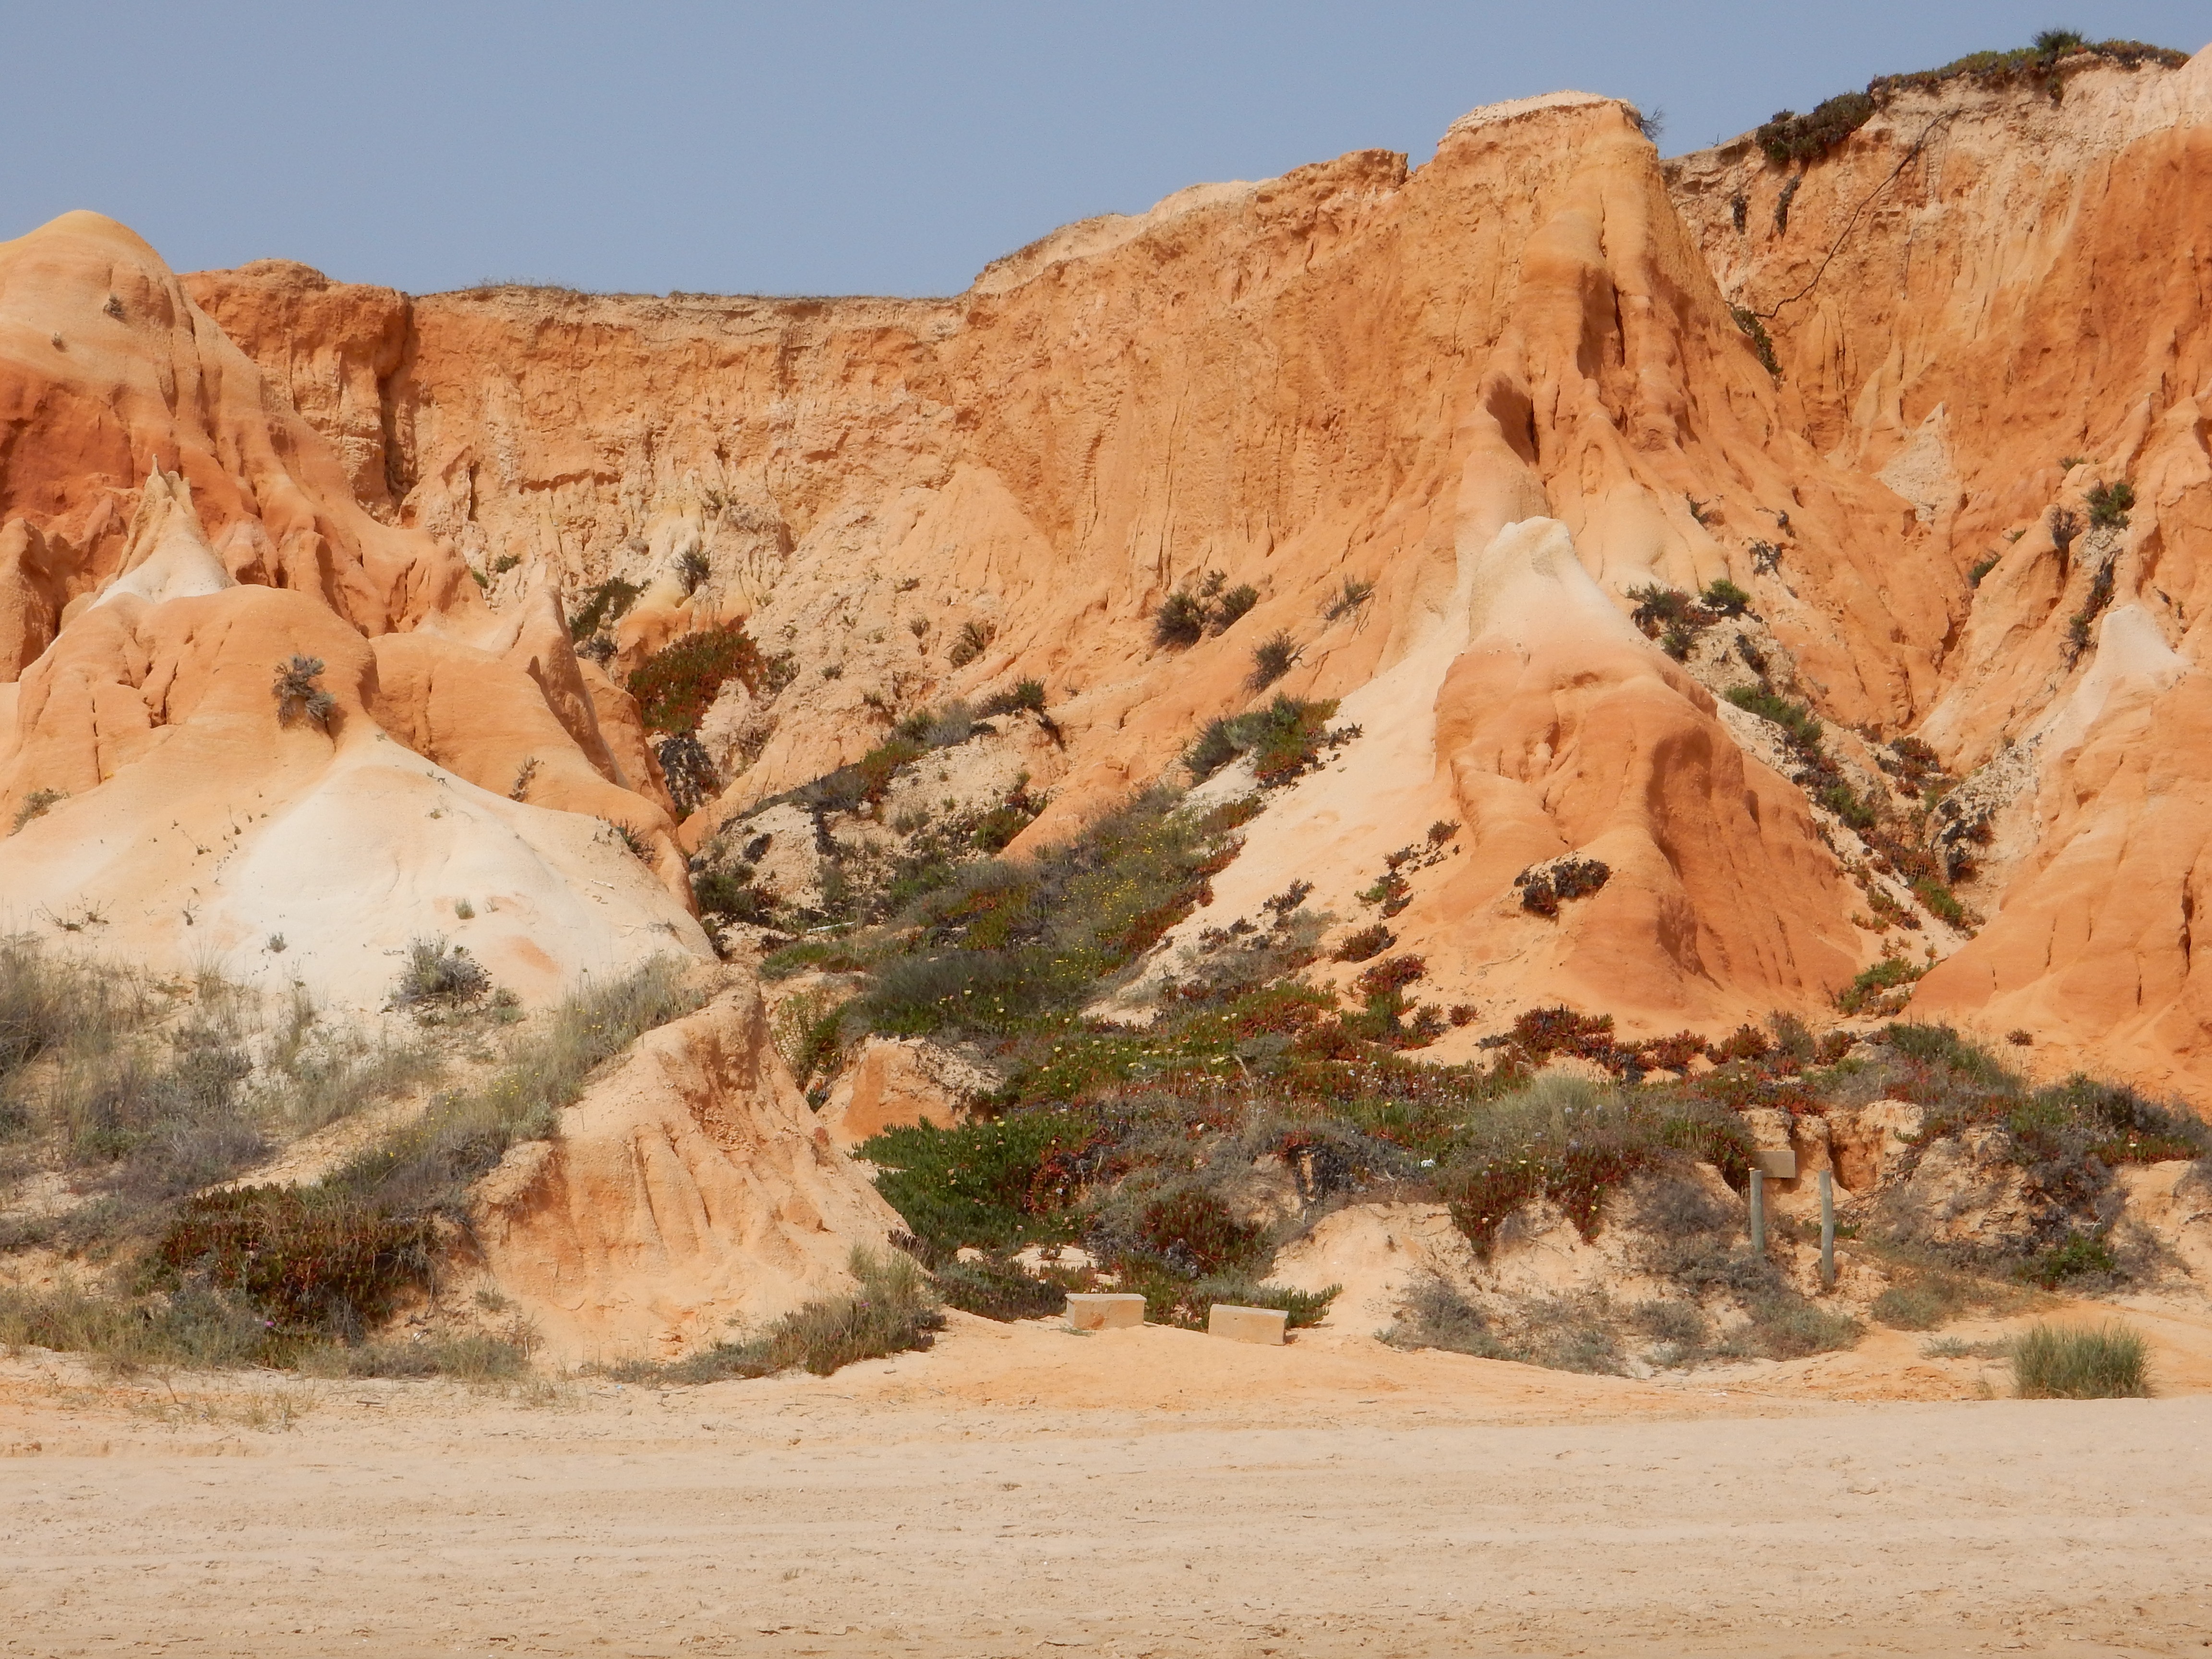
landscape, rock, wilderness, desert, valley, formation, canyon, geology, badlands, plateau, algarve, wadi, butte, landform, albufeira, natural environment, geographical feature, aeolian landform, sand coast